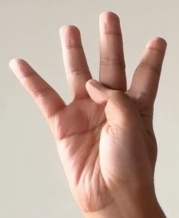
ASL sign: 4